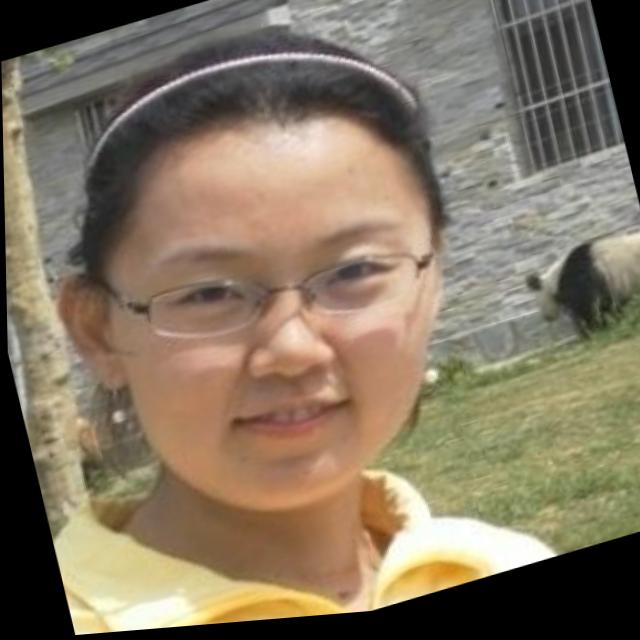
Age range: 21-44